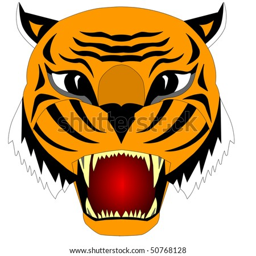
the illustration of the head of the cruel tiger , insulated on white background .